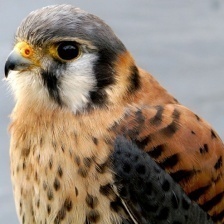
Species: AMERICAN KESTREL
Scientific name: FALCO SPARVERIUS